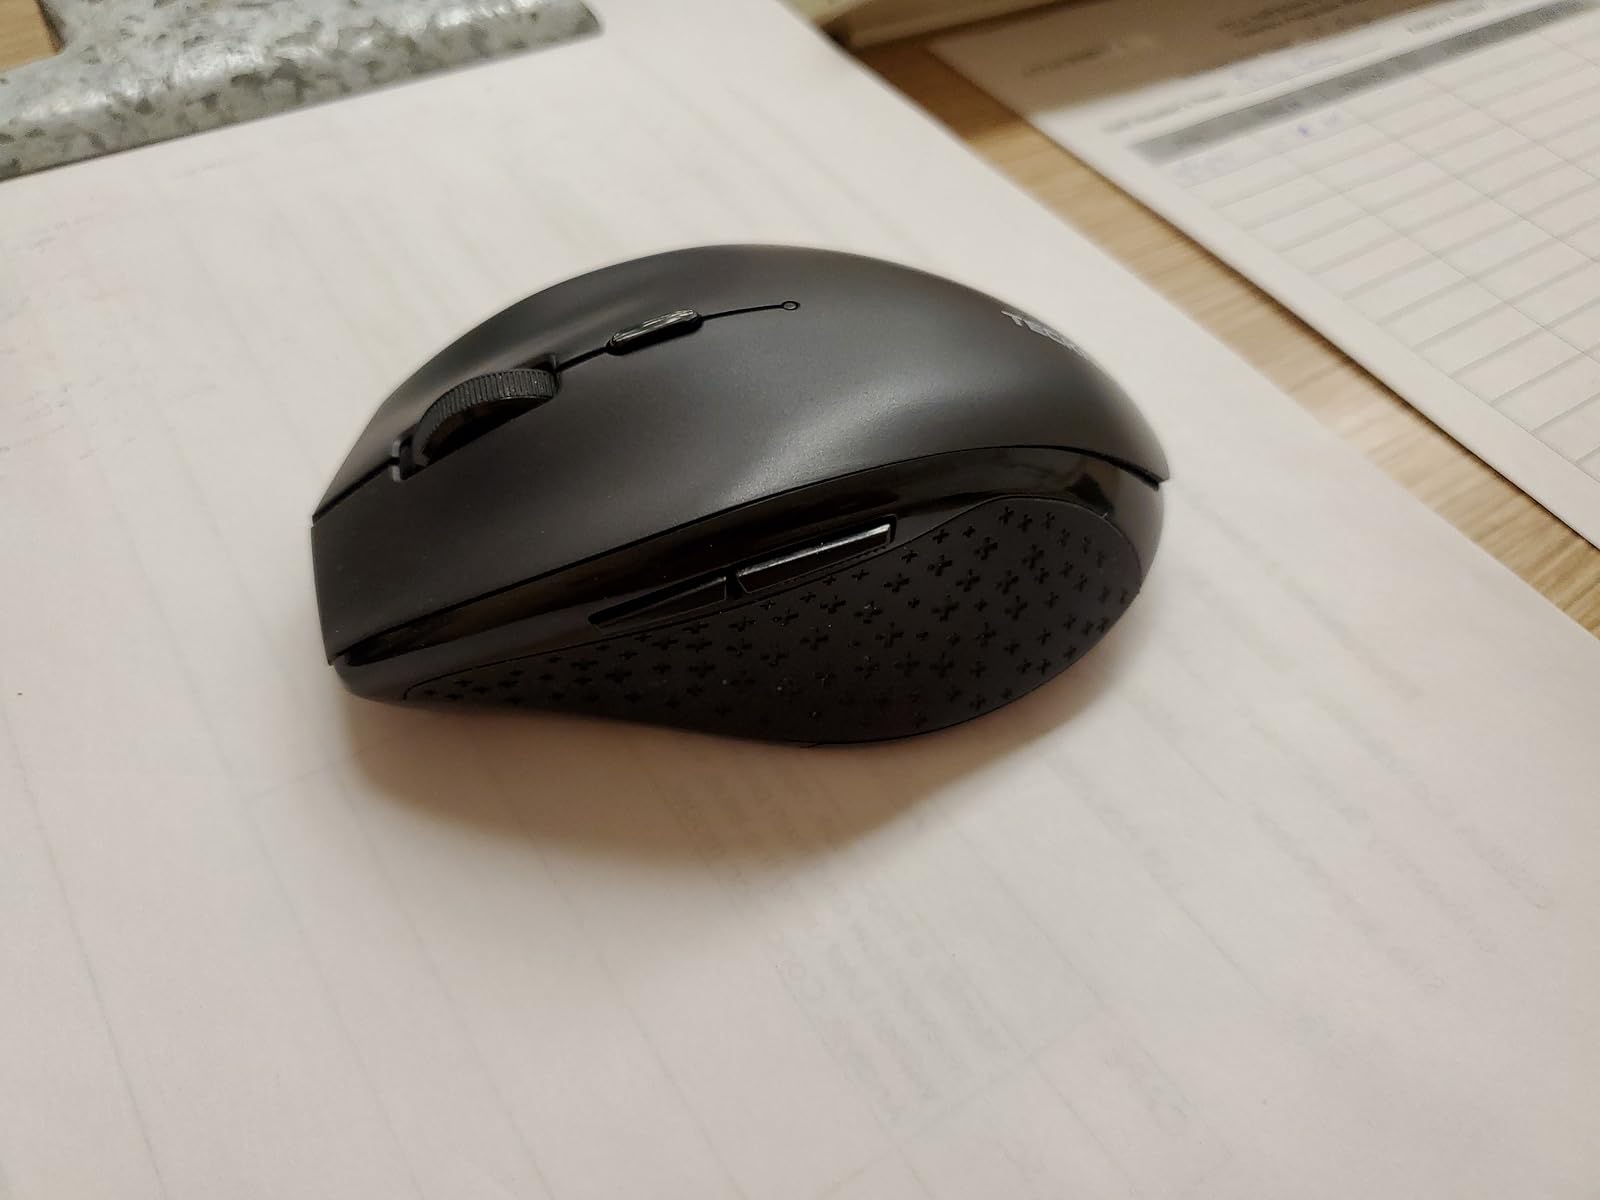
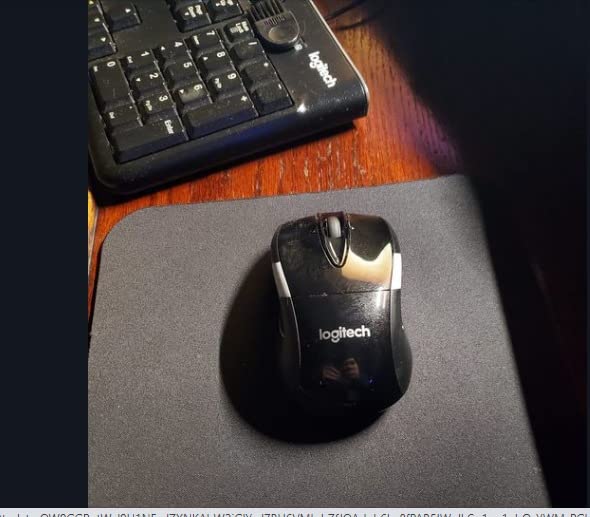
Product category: mouse
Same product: no